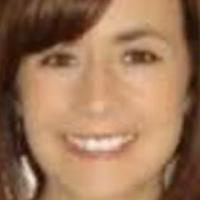
Age group: age 11-20